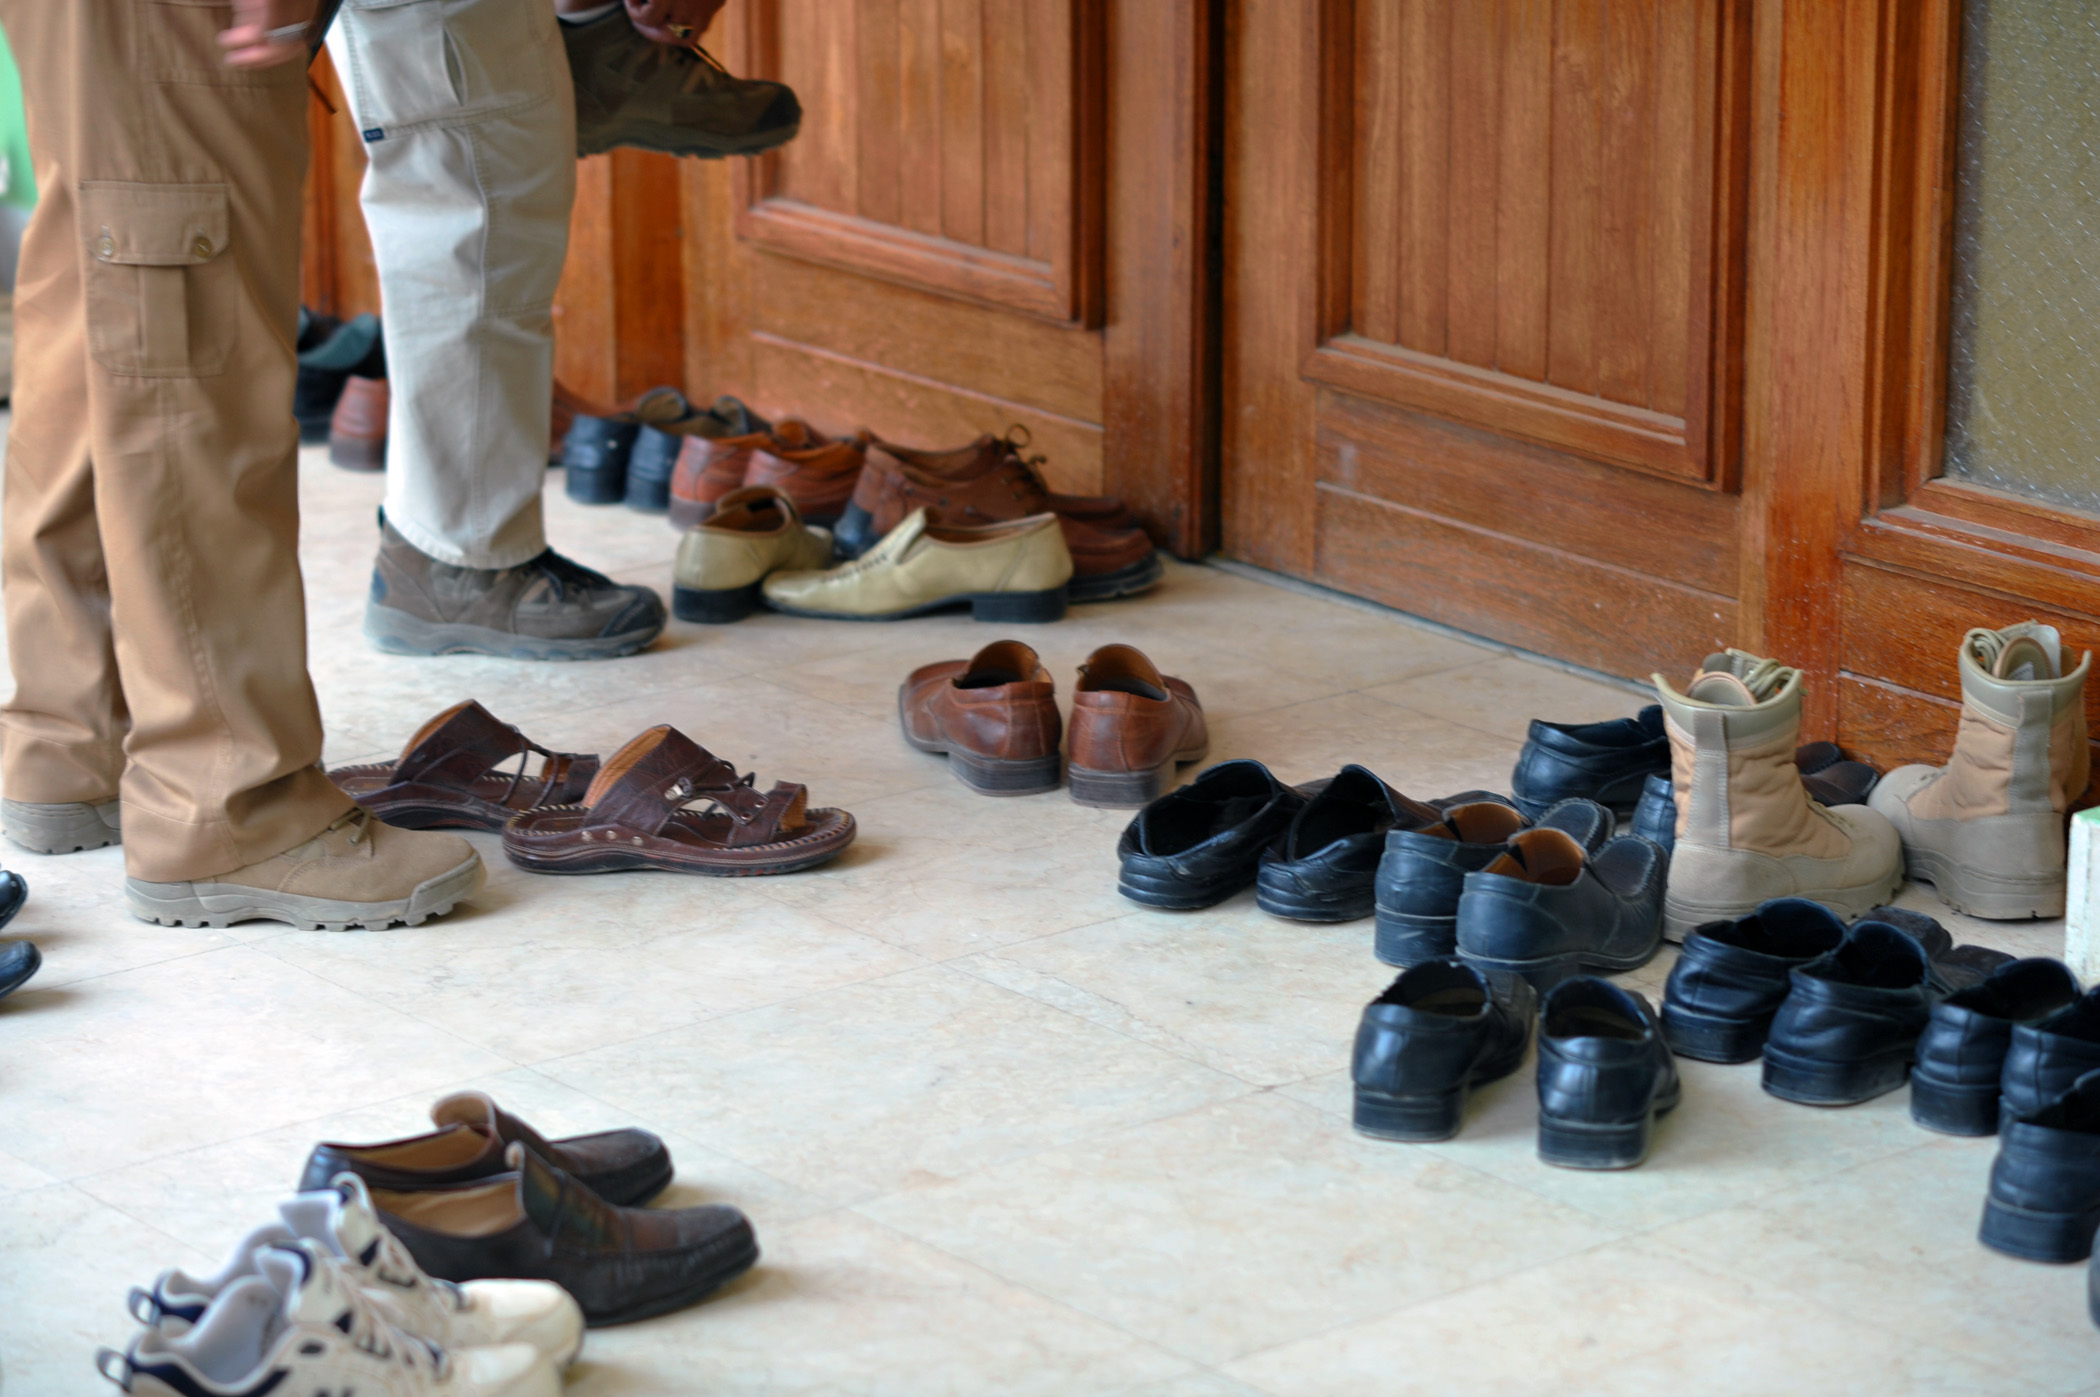
wood, shoes, art, footwear, mosque, prayer, flooring